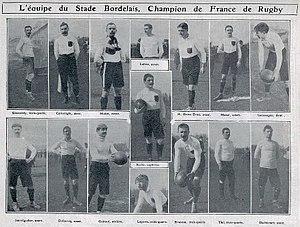
Le Stade bordelais champion de France de rugby en 1905.
Le championnat de France de rugby à XV de première série 1904-1905 est remporté par le SBUC qui bat le Stade français en finale.
Le Stade bordelais est la section rugby à XV du club omnisports Stade bordelais. Fondé en le 18 juillet 1889, le club remporte sept titres de champion de France au début du XXᵉ siècle. Le club fusionne en 2006 avec le Club athlétique béglais pour donner l'Union Bordeaux Bègles, mais conserve ses équipes de jeunes et ses équipes féminines. Toutefois, une équipe senior est engagée en championnat régional.